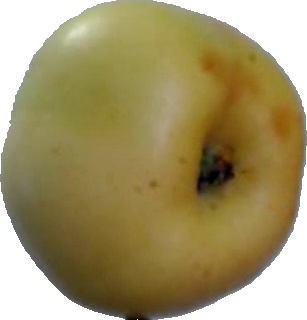
Label: apple_6